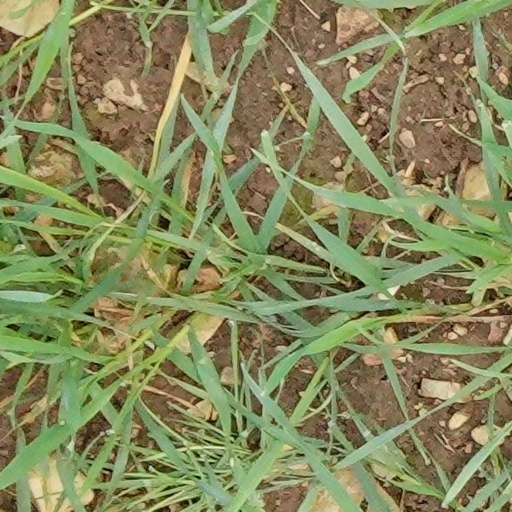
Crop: wheat